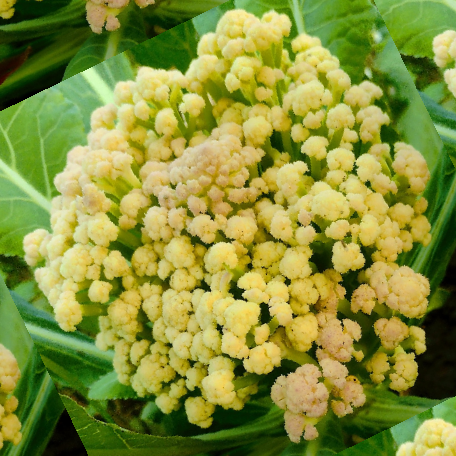
Label: Bacterial spot rot